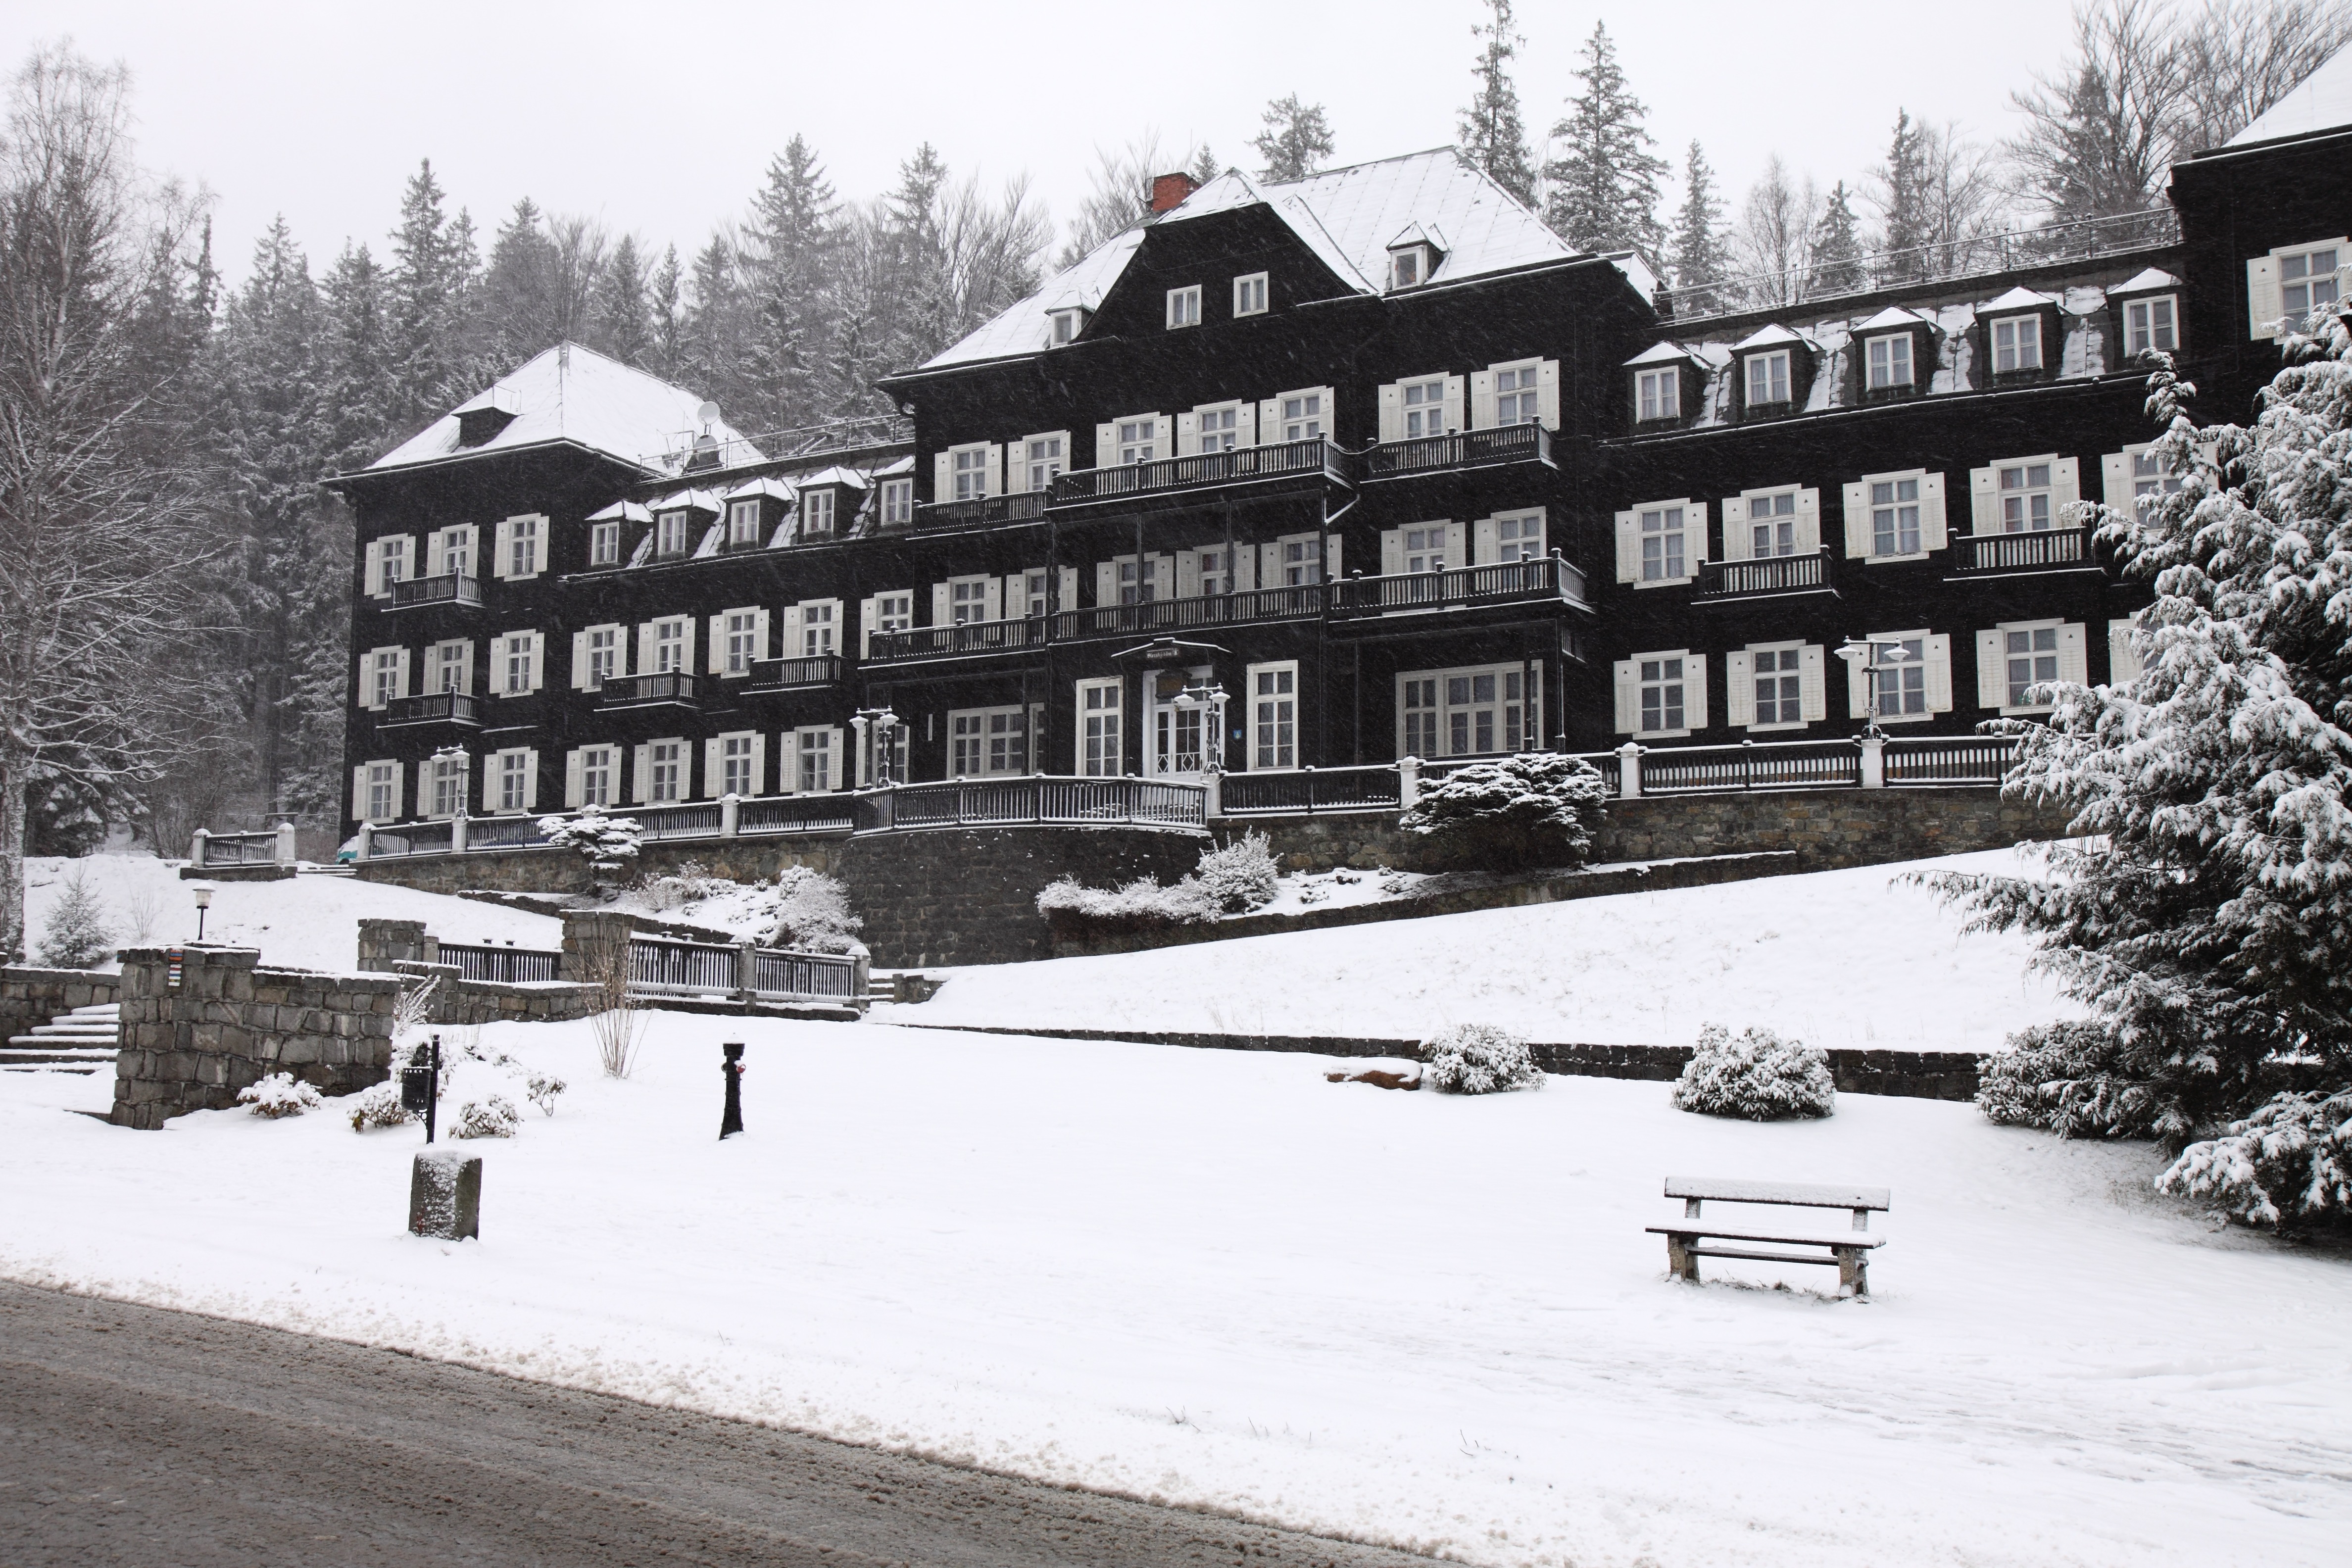
nature, forest, outdoor, snow, cold, winter, wood, white, house, town, building, vacation, rural, peaceful, weather, holiday, season, hotel, resort, mountains, ski, wooden, seasonal, estate, accommodation